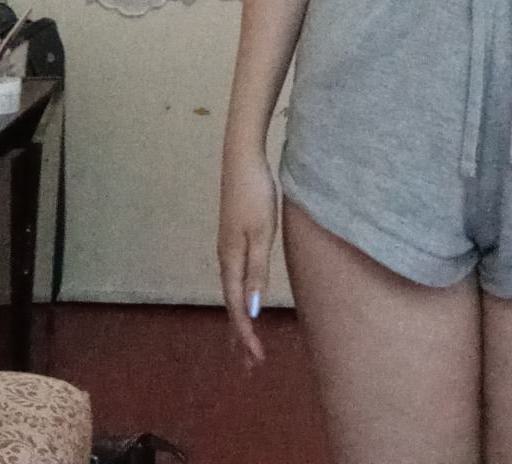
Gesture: no_gesture